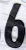
Number: 6